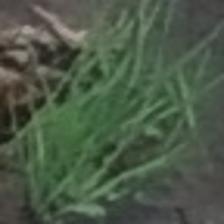
Label: clustered